Bookholzberg station

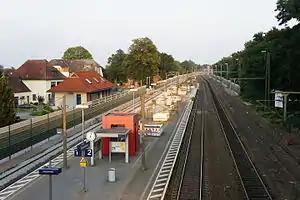
Bookholzberg railway station in 2015

Bookholzberg is a railway station located in Bookholzberg, Germany. The station is located on the Oldenburg–Bremen railway. The train services are operated by NordWestBahn. The station has been part of the Bremen S-Bahn since December 2010.